Bollinger Sandstein

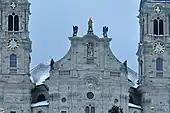
Detail view of the facade of the Einsiedeln Abbey

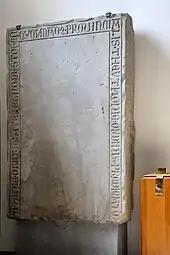
Ledger stone made of Bollingen sandstone: "Hie est sepultus frater Heinricus de Ruchenstein", a member of the ministerially of the House of Rapperswil, buried in the Predigerkirche Zürich around 1300.

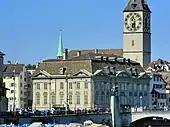
Zunfthaus zur Meisen at the Münsterhof plaza, as seen from Limmatquai Zürich, Münsterbrücke Zürich in the foreground.

The sandstone is found on Obersee (upper Lake Zürich) northeastern shore, namely between Bollingen and Uznach and on the other side of the lake at the Buechberg area, in the Swiss cantons of St. Gallen and Schwyz.